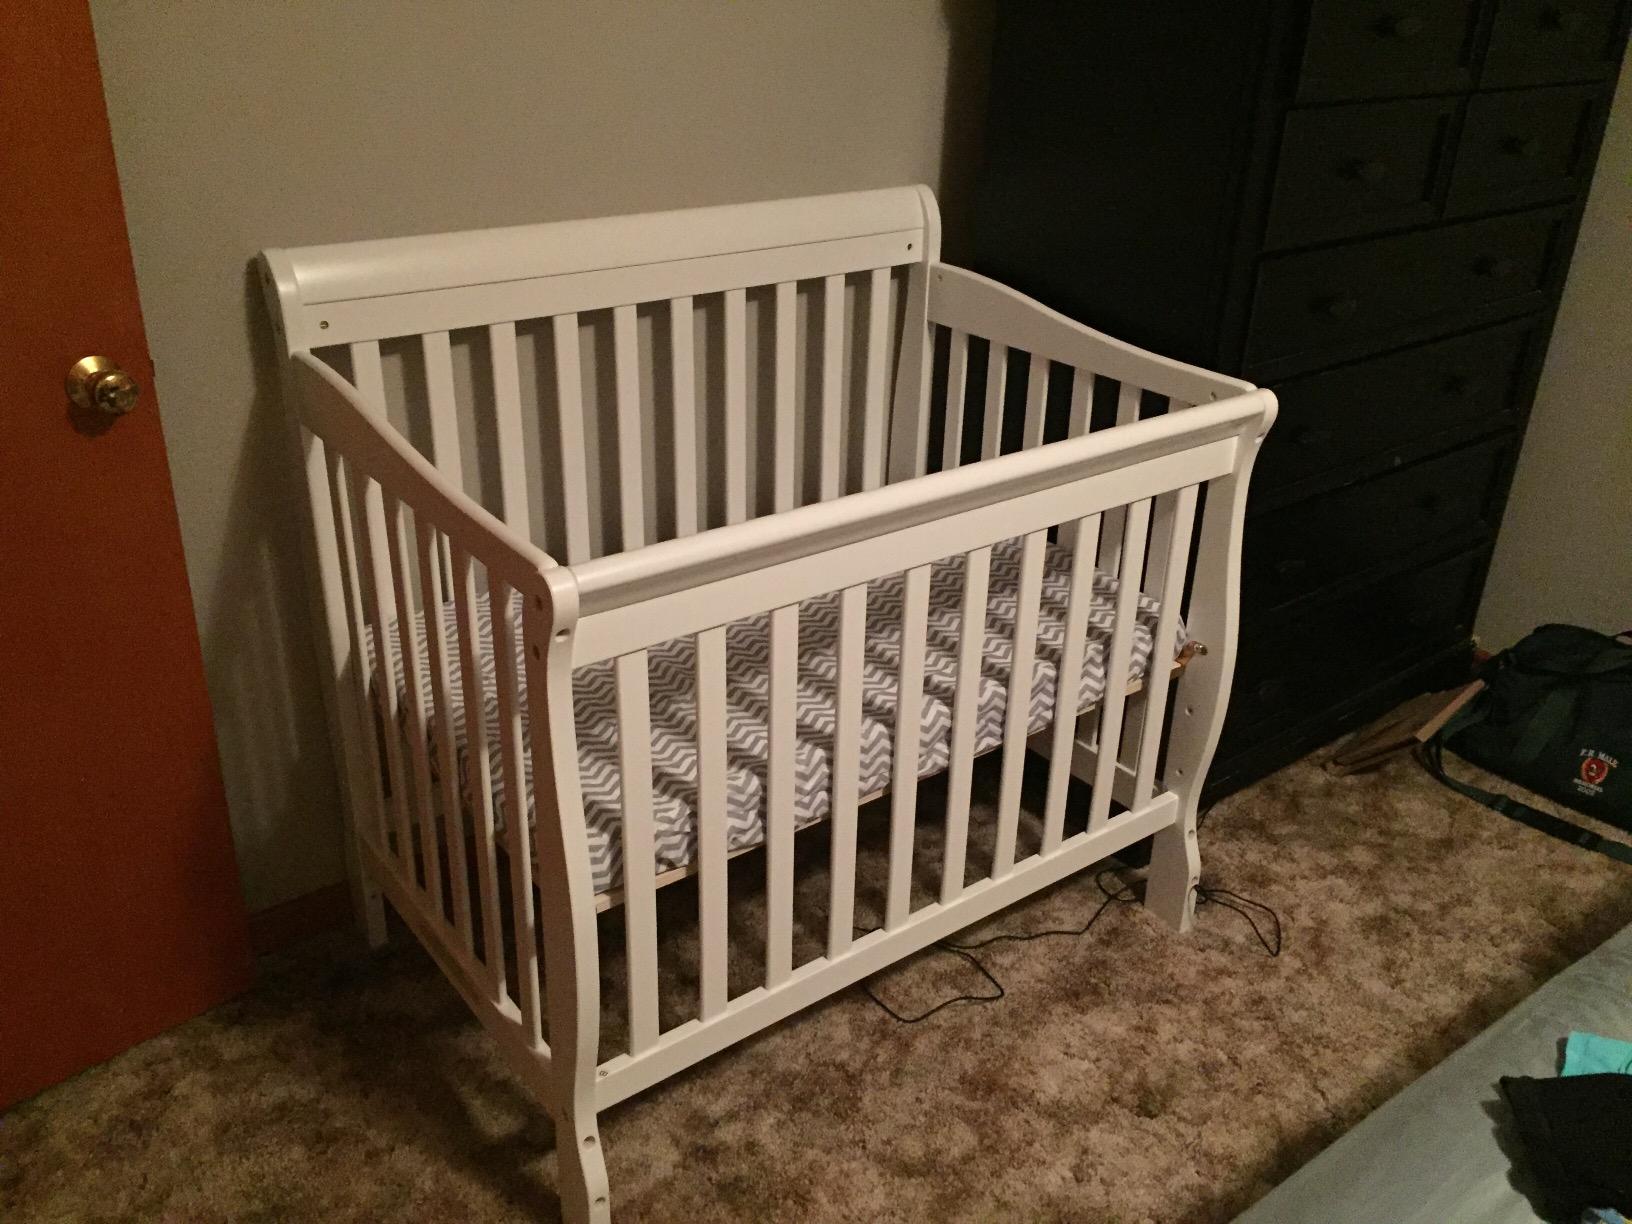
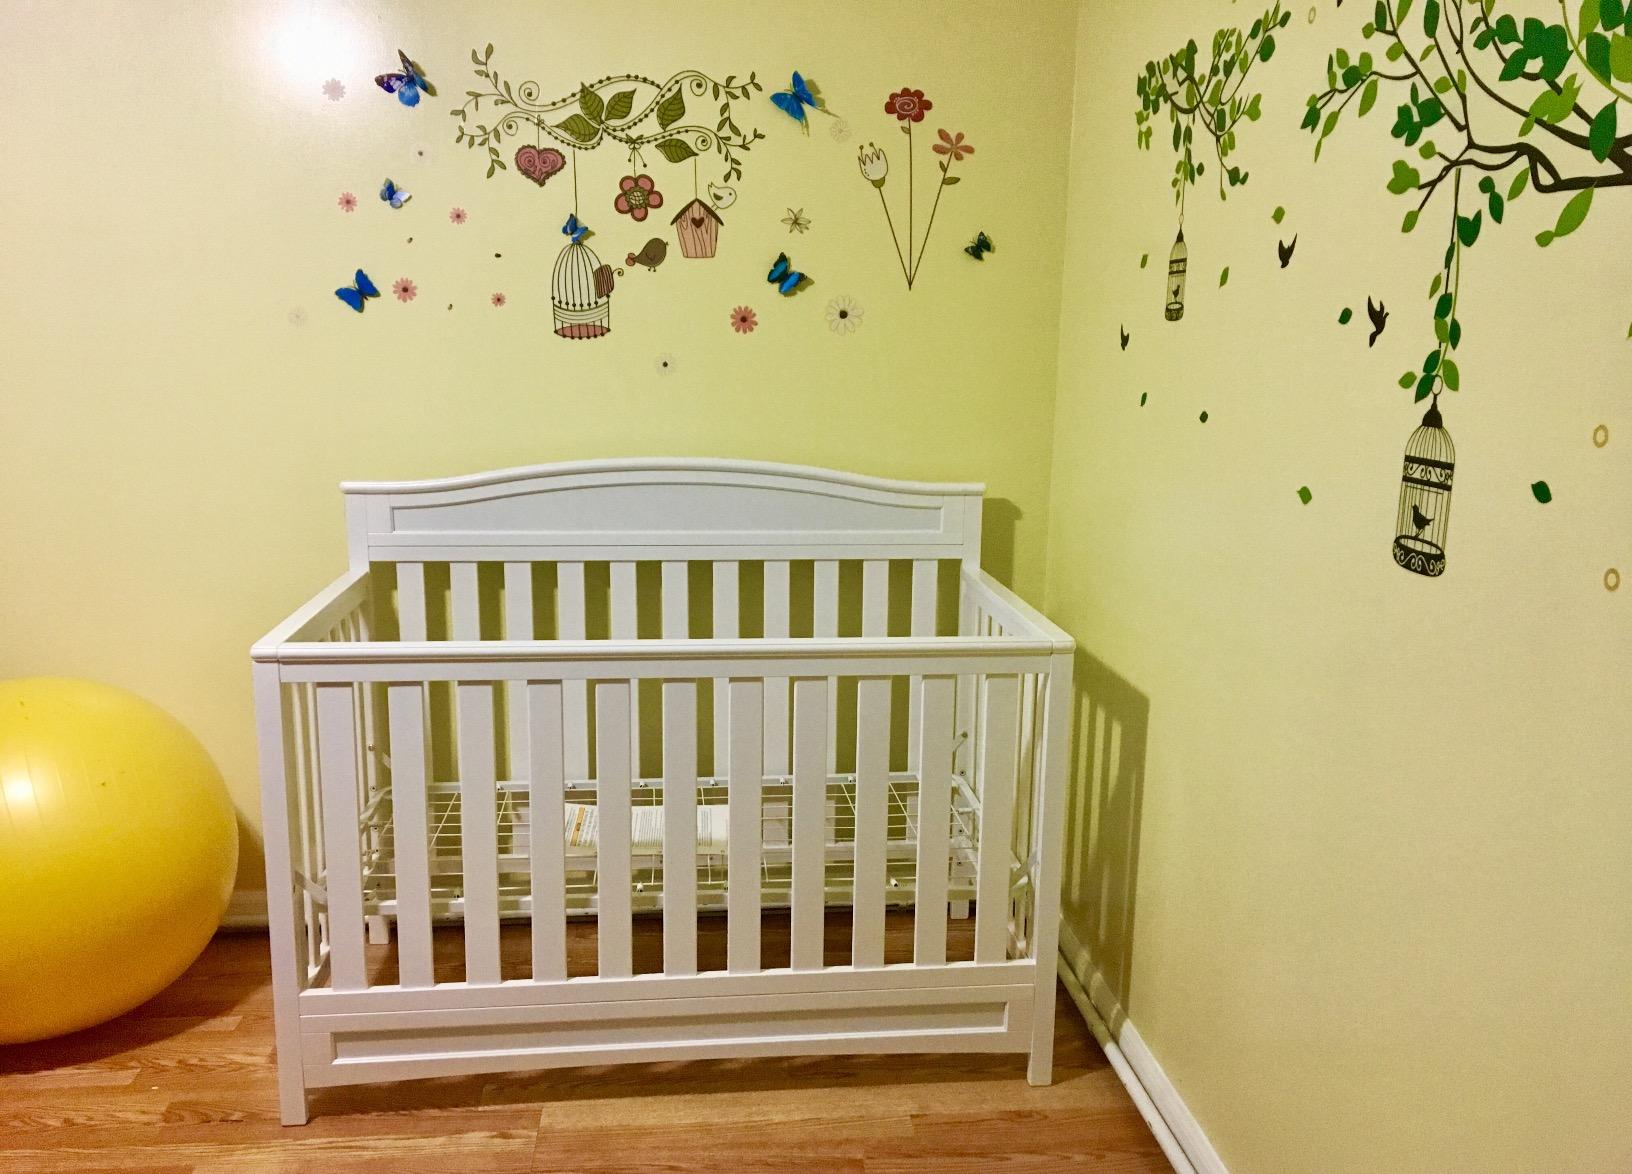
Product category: products_crib
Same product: no